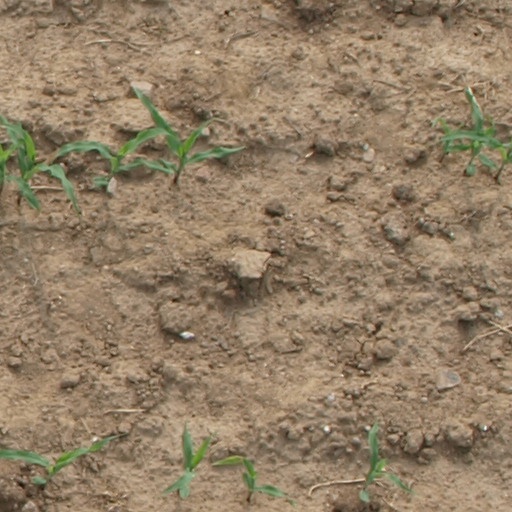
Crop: maize; corn